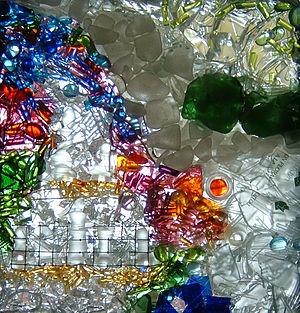
Le vitrail est une composition de verre formée de pièces de verre. Celles-ci peuvent être blanches ou colorées et peuvent recevoir un décor. Le mot vitrail désigne une technique tandis que la fermeture d'une baie fixe avec du verre s'appelle une verrière.